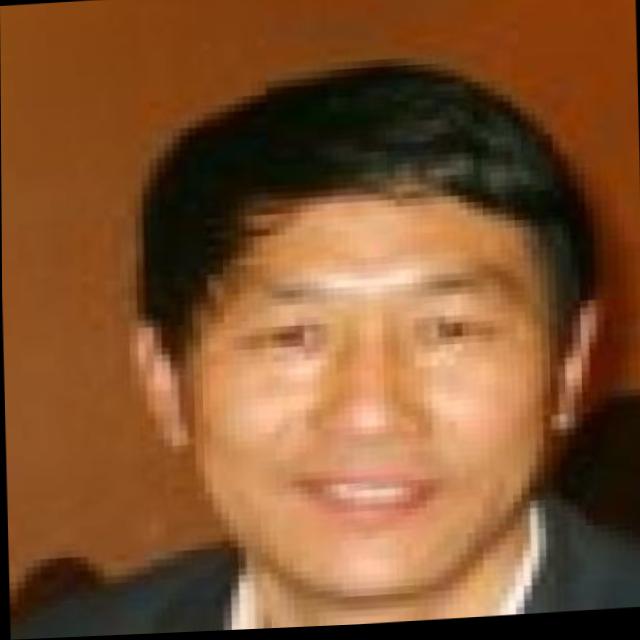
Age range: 45-64